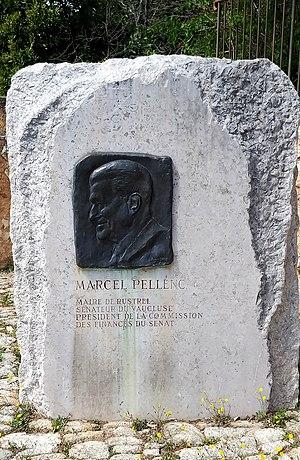
Monument à Marcel Pellenc à Rustrel en Provence
Marcel Pellenc était un homme politique français.